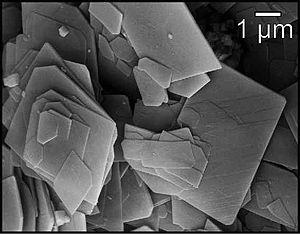
"L'hydromagnésite est une espèce minérale naturelle, un ""carbonate de magnésium hydroxylé et trihydraté"" bien définie par la formule chimique 4. • 4 H₂O.